Prime Minister of Russia

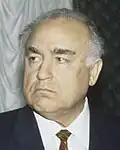
Viktor Chernomyrdin, the 29th prime minister of Russia (1st chairman of the Government of the Russian Federation)

Currently, the formal title of the prime minister is "Chairman of the Government of the Russian Federation".